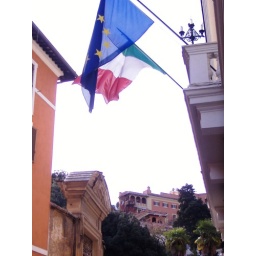
The church is somewhere up there. You walk down a steep road and you end up in Trastevere.